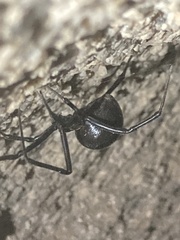
Species: Lactrodectus_hesperus